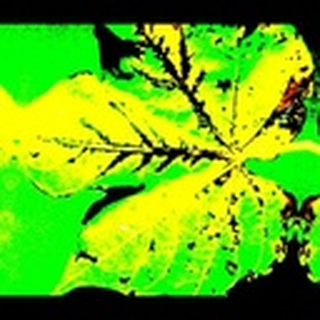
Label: cotton_bacterial_blight